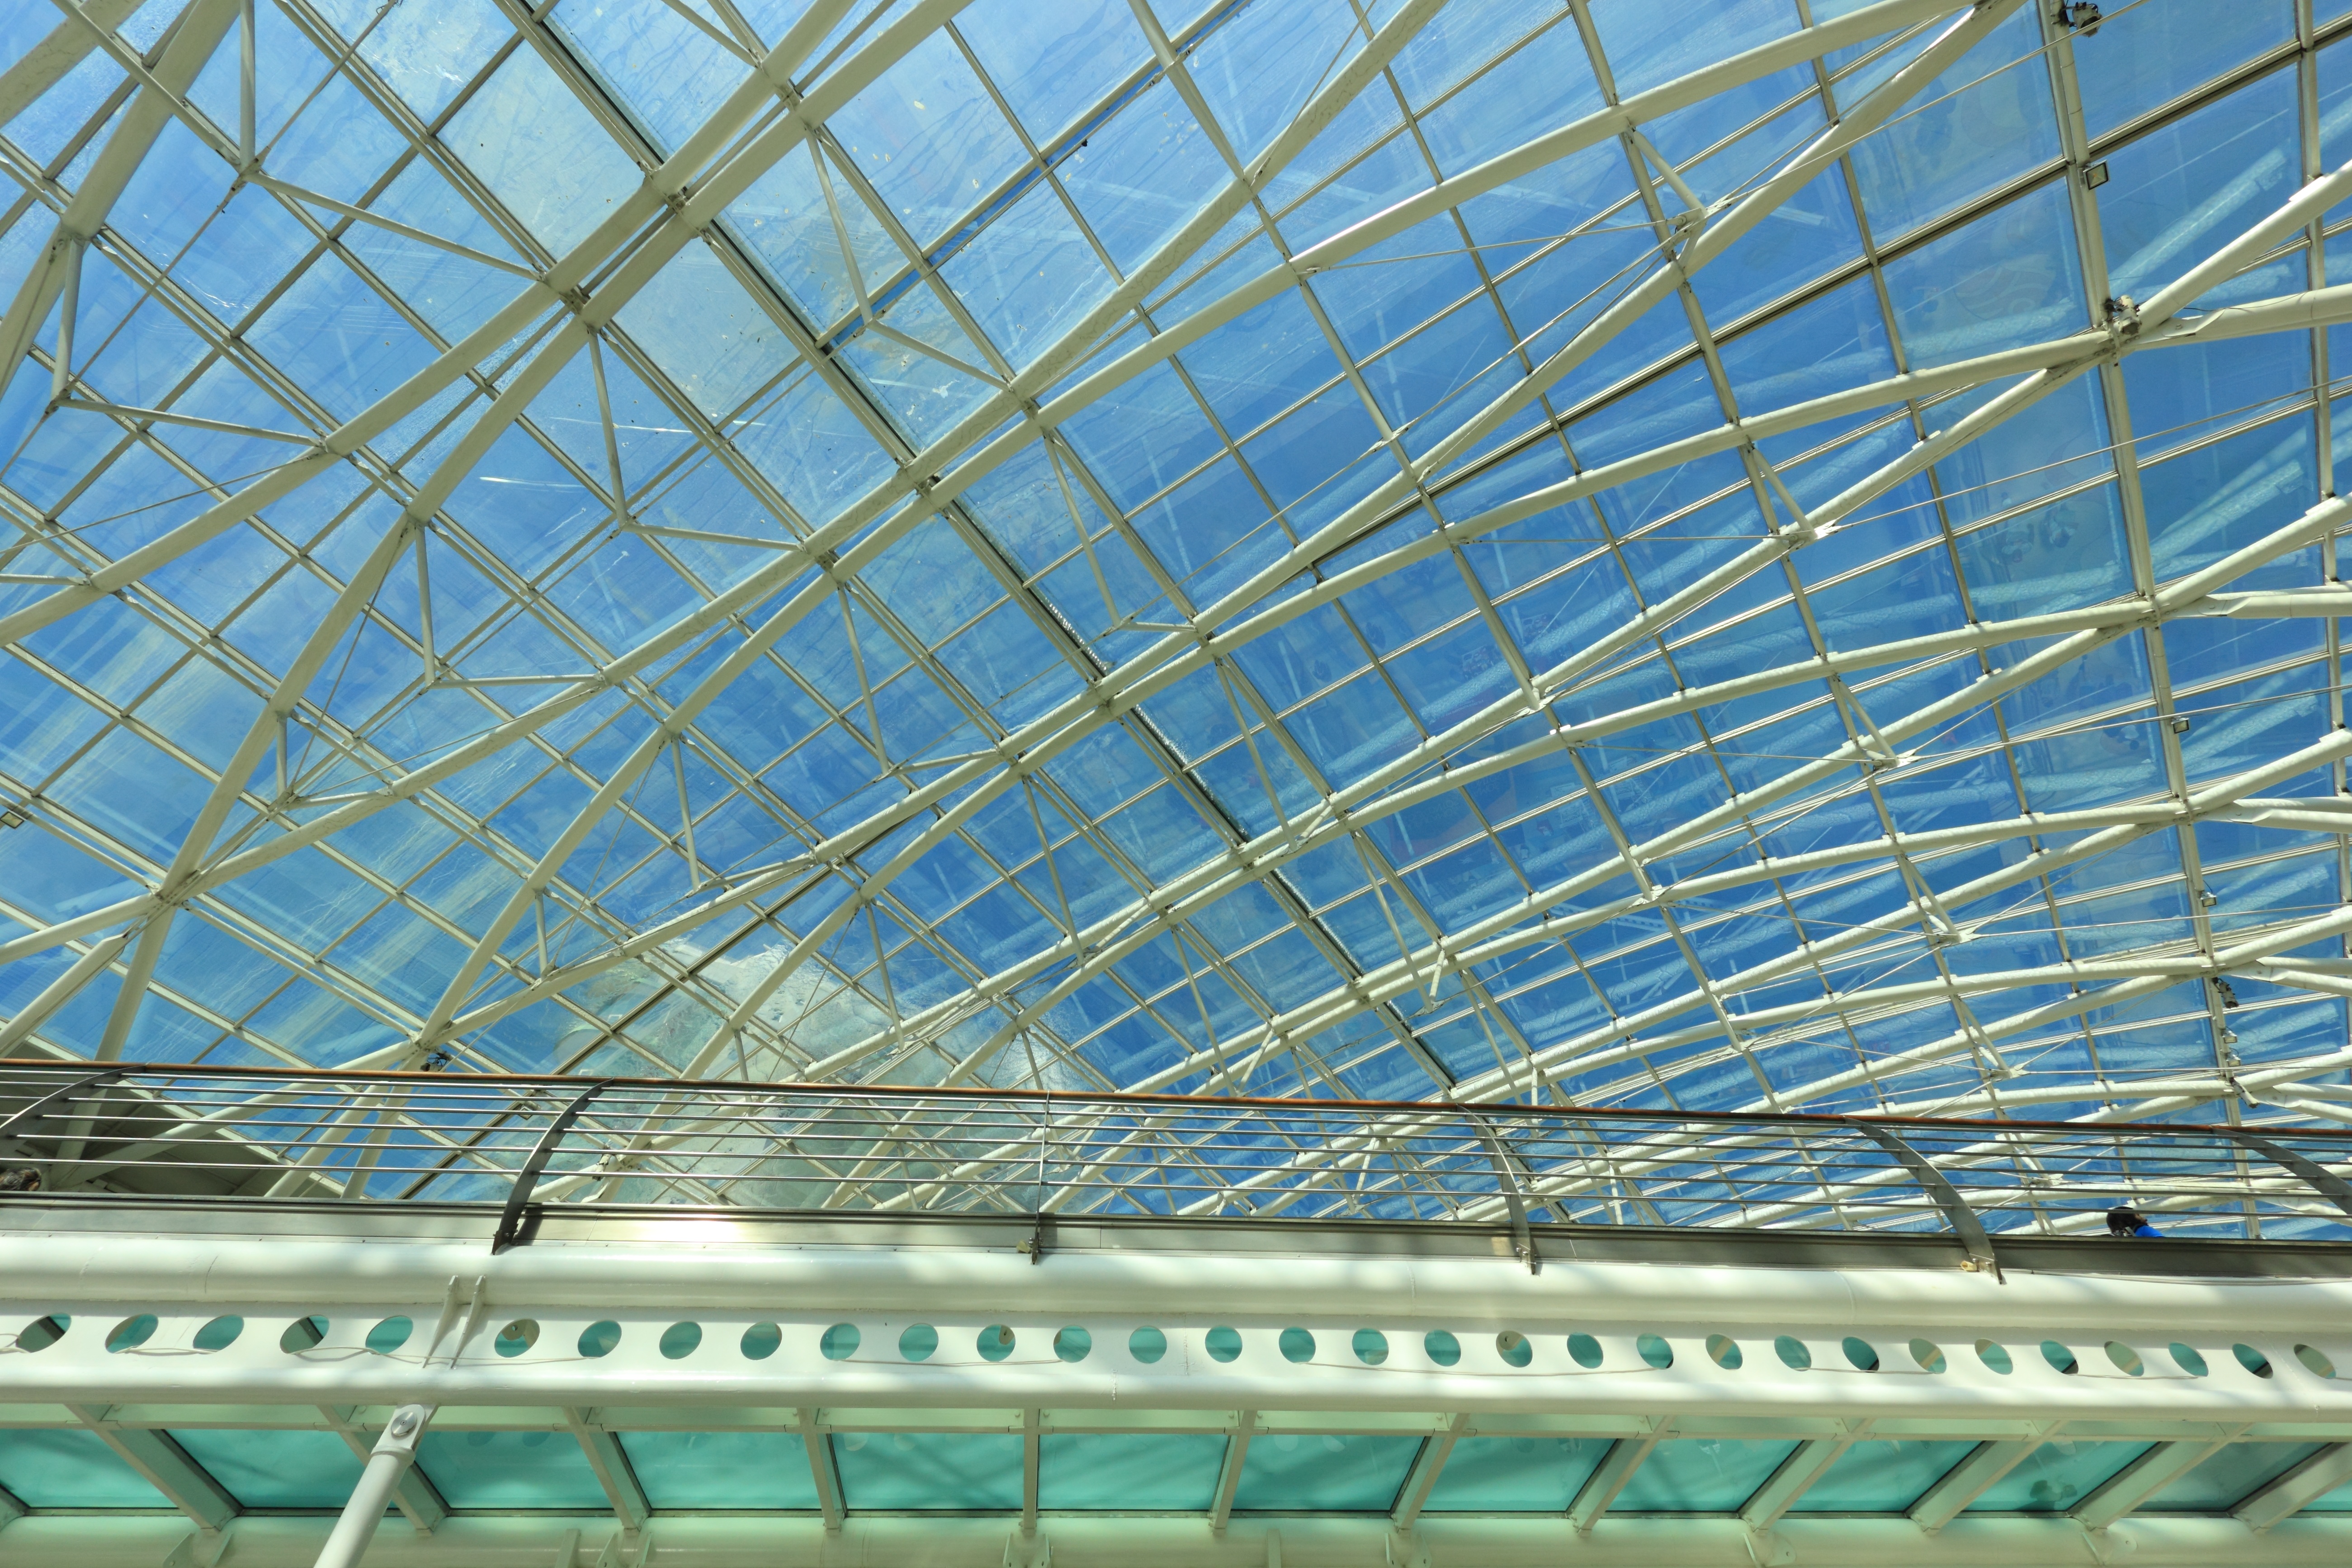
architecture, structure, skyscraper, walkway, line, facade, shopping, stadium, inside, arena, expo, portugal, mall, area, da, lisbon, vasco, gama, daylighting, sport venue